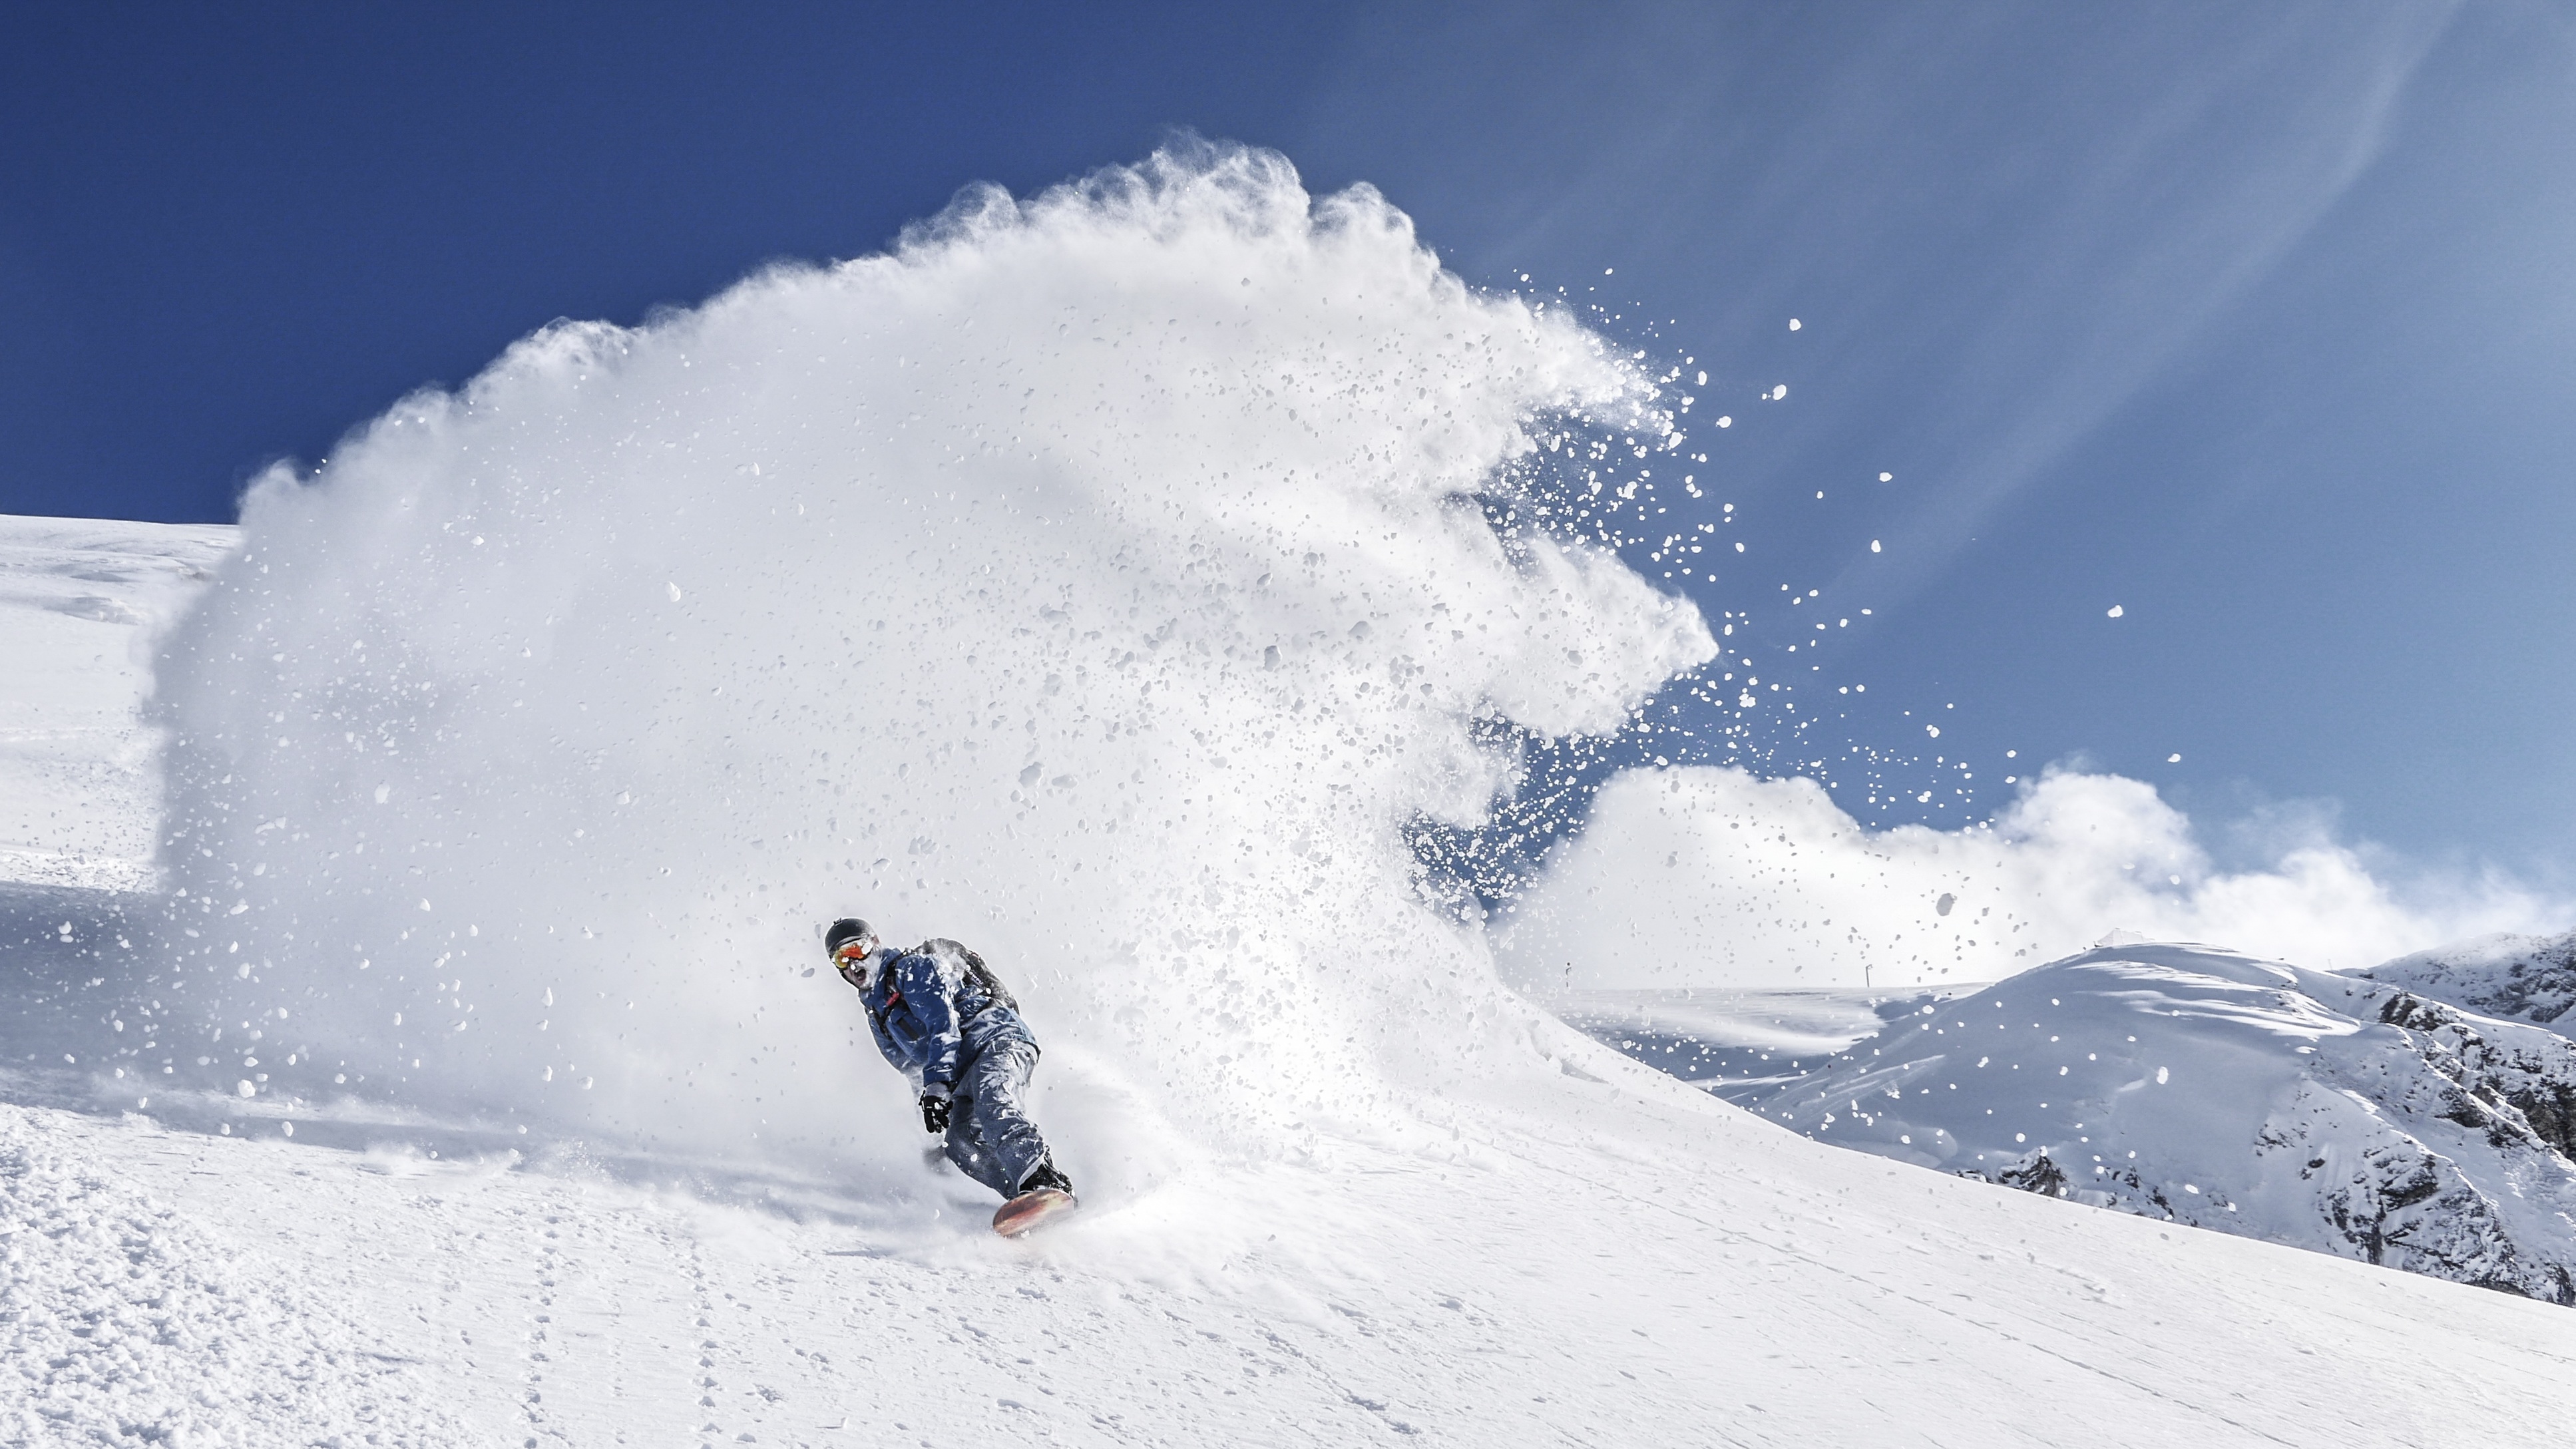
snow, winter, sport, weather, snowboard, extreme sport, skiing, sports equipment, winter sport, sports, downhill, ski, footwear, snowboarding, piste, freezing, ski touring, ski mountaineering, ski equipment, alpine skiing, geological phenomenon